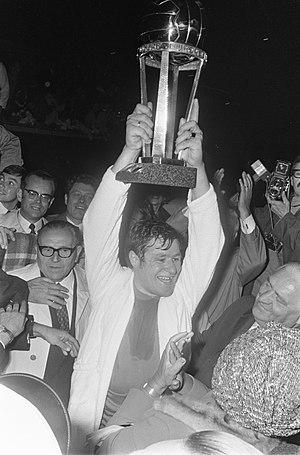
Feyenoord Rotterdam, couramment appelé Feyenoord, est un club de football néerlandais originaire du sud de Rotterdam et fondé le 19 juillet 1908.